Soft Shoes

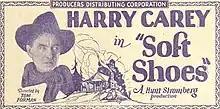
Advertisement

Soft Shoes is a 1925 American drama film directed by Lloyd Ingraham and featuring Harry Carey.